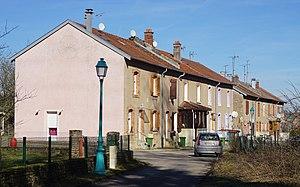
La cité minière de Gemmelaincourt.
Les bassins houillers des Vosges et du Jura sont un ensemble de gisements de houille géologiquement différents, identifiés et répartis sur trois zones distinctes alignées le long du massif des Vosges et du massif du Jura, situés dans les régions historiques de Franche-Comté et d'Alsace. Ils sont liés par des aspects géographiques, géologiques, économiques et historiques. Parmi ces gisements, seulement quelques-uns sont réellement exploités entre le XVIᵉ siècle et le XXᵉ siècle, principalement dans la Haute-Saône, le plus important et le plus récent étant le bassin minier de Ronchamp et Champagney.
Gemmelaincourt est une commune française située dans le département des Vosges en région Grand Est.
Le bassin houiller keupérien des Vosges fait partie des bassins houillers des Vosges et du Jura. Il est exploité par des mines de houille entre le début du XIXᵉ siècle et le milieu du XXᵉ siècle dans les environs de la ville de Vittel, dans l'ouest du département des Vosges, dans l'est de la France. Le sel gemme, la pyrite et le gypse sont d'autres ressources tirées du même étage géologique.